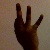
The image shows a hand gesture representing the number 9 in Indian Sign Language.